Erwin Bälz

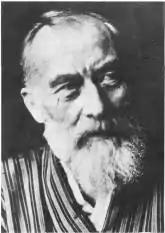
Erwin Bälz

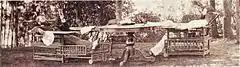
Bälz (left) and the German metallurgist Curt Netto in Japan

Erwin Otto Eduard von Bälz (13 January 1849 – 31 August 1913), often simply known as Erwin Bälz (without the noble "von" particle), was a German internist, anthropologist, and personal physician to the Japanese Imperial Family and cofounder of modern western medicine in Japan.